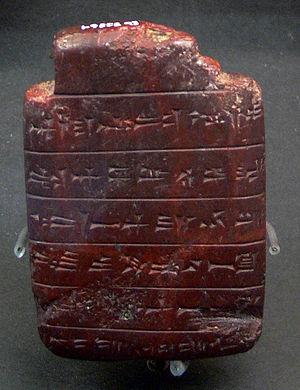
La religion de la Mésopotamie rassemble les pratiques et croyances religieuses des divers peuples qui ont vécu en Mésopotamie pendant l'Antiquité, entre le IVᵉ millénaire av. J.‑C. et le début de notre ère : Sumériens, Akkadiens, Babyloniens, Assyriens pour les principaux.
L’écriture cunéiforme est un système d'écriture complet mis au point en Basse Mésopotamie entre 3400 et 3300 av. J.-C., qui s'est par la suite répandu dans tout le Proche-Orient ancien, avant de disparaître dans les premiers siècles de l'ère chrétienne. Au départ pictographique et linéaire, la graphie de cette écriture a progressivement évolué vers des signes constitués de traits terminés en forme de « coins » ou « clous », auxquels elle doit son nom, « cunéiforme », qui lui a été donné aux XVIIIᵉ et XIXᵉ siècles. Cette écriture se pratique par incision à l'aide d'un calame sur des tablettes d'argile, ou sur une grande variété d'autres supports.